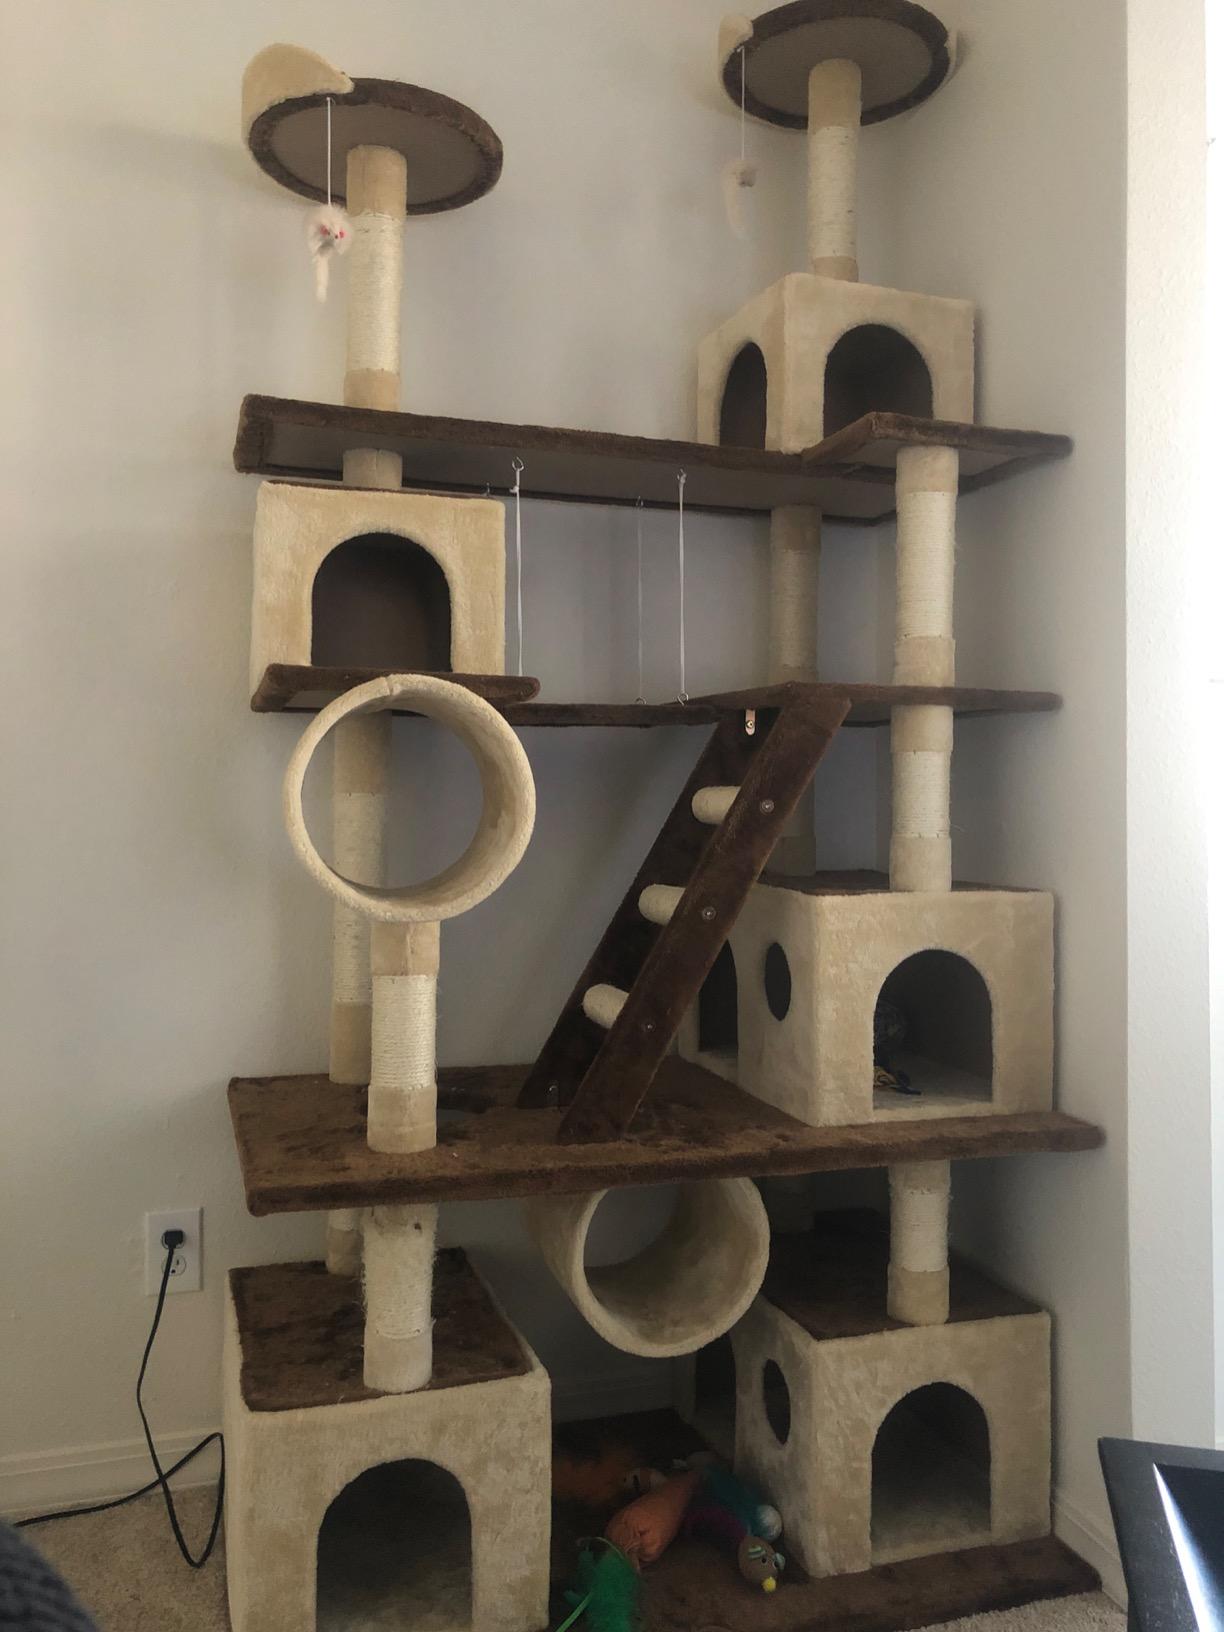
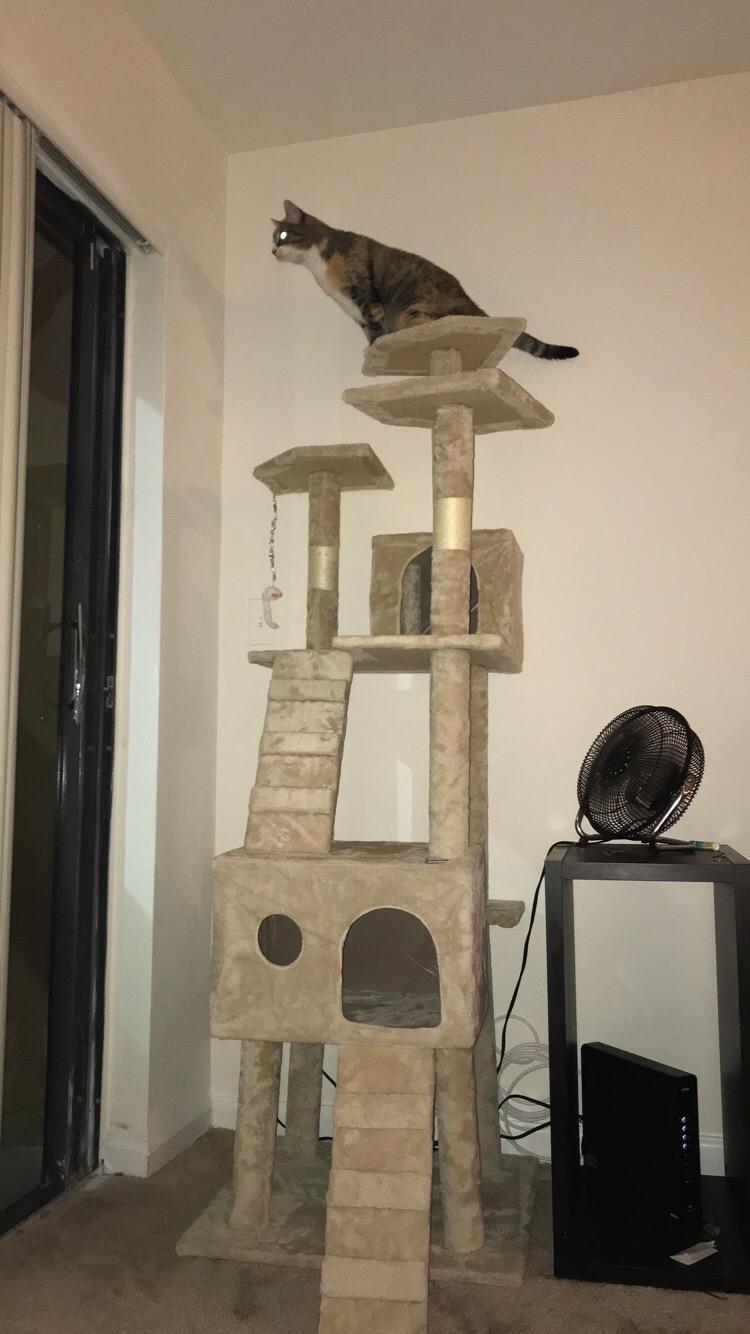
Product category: items_cat tree
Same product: no